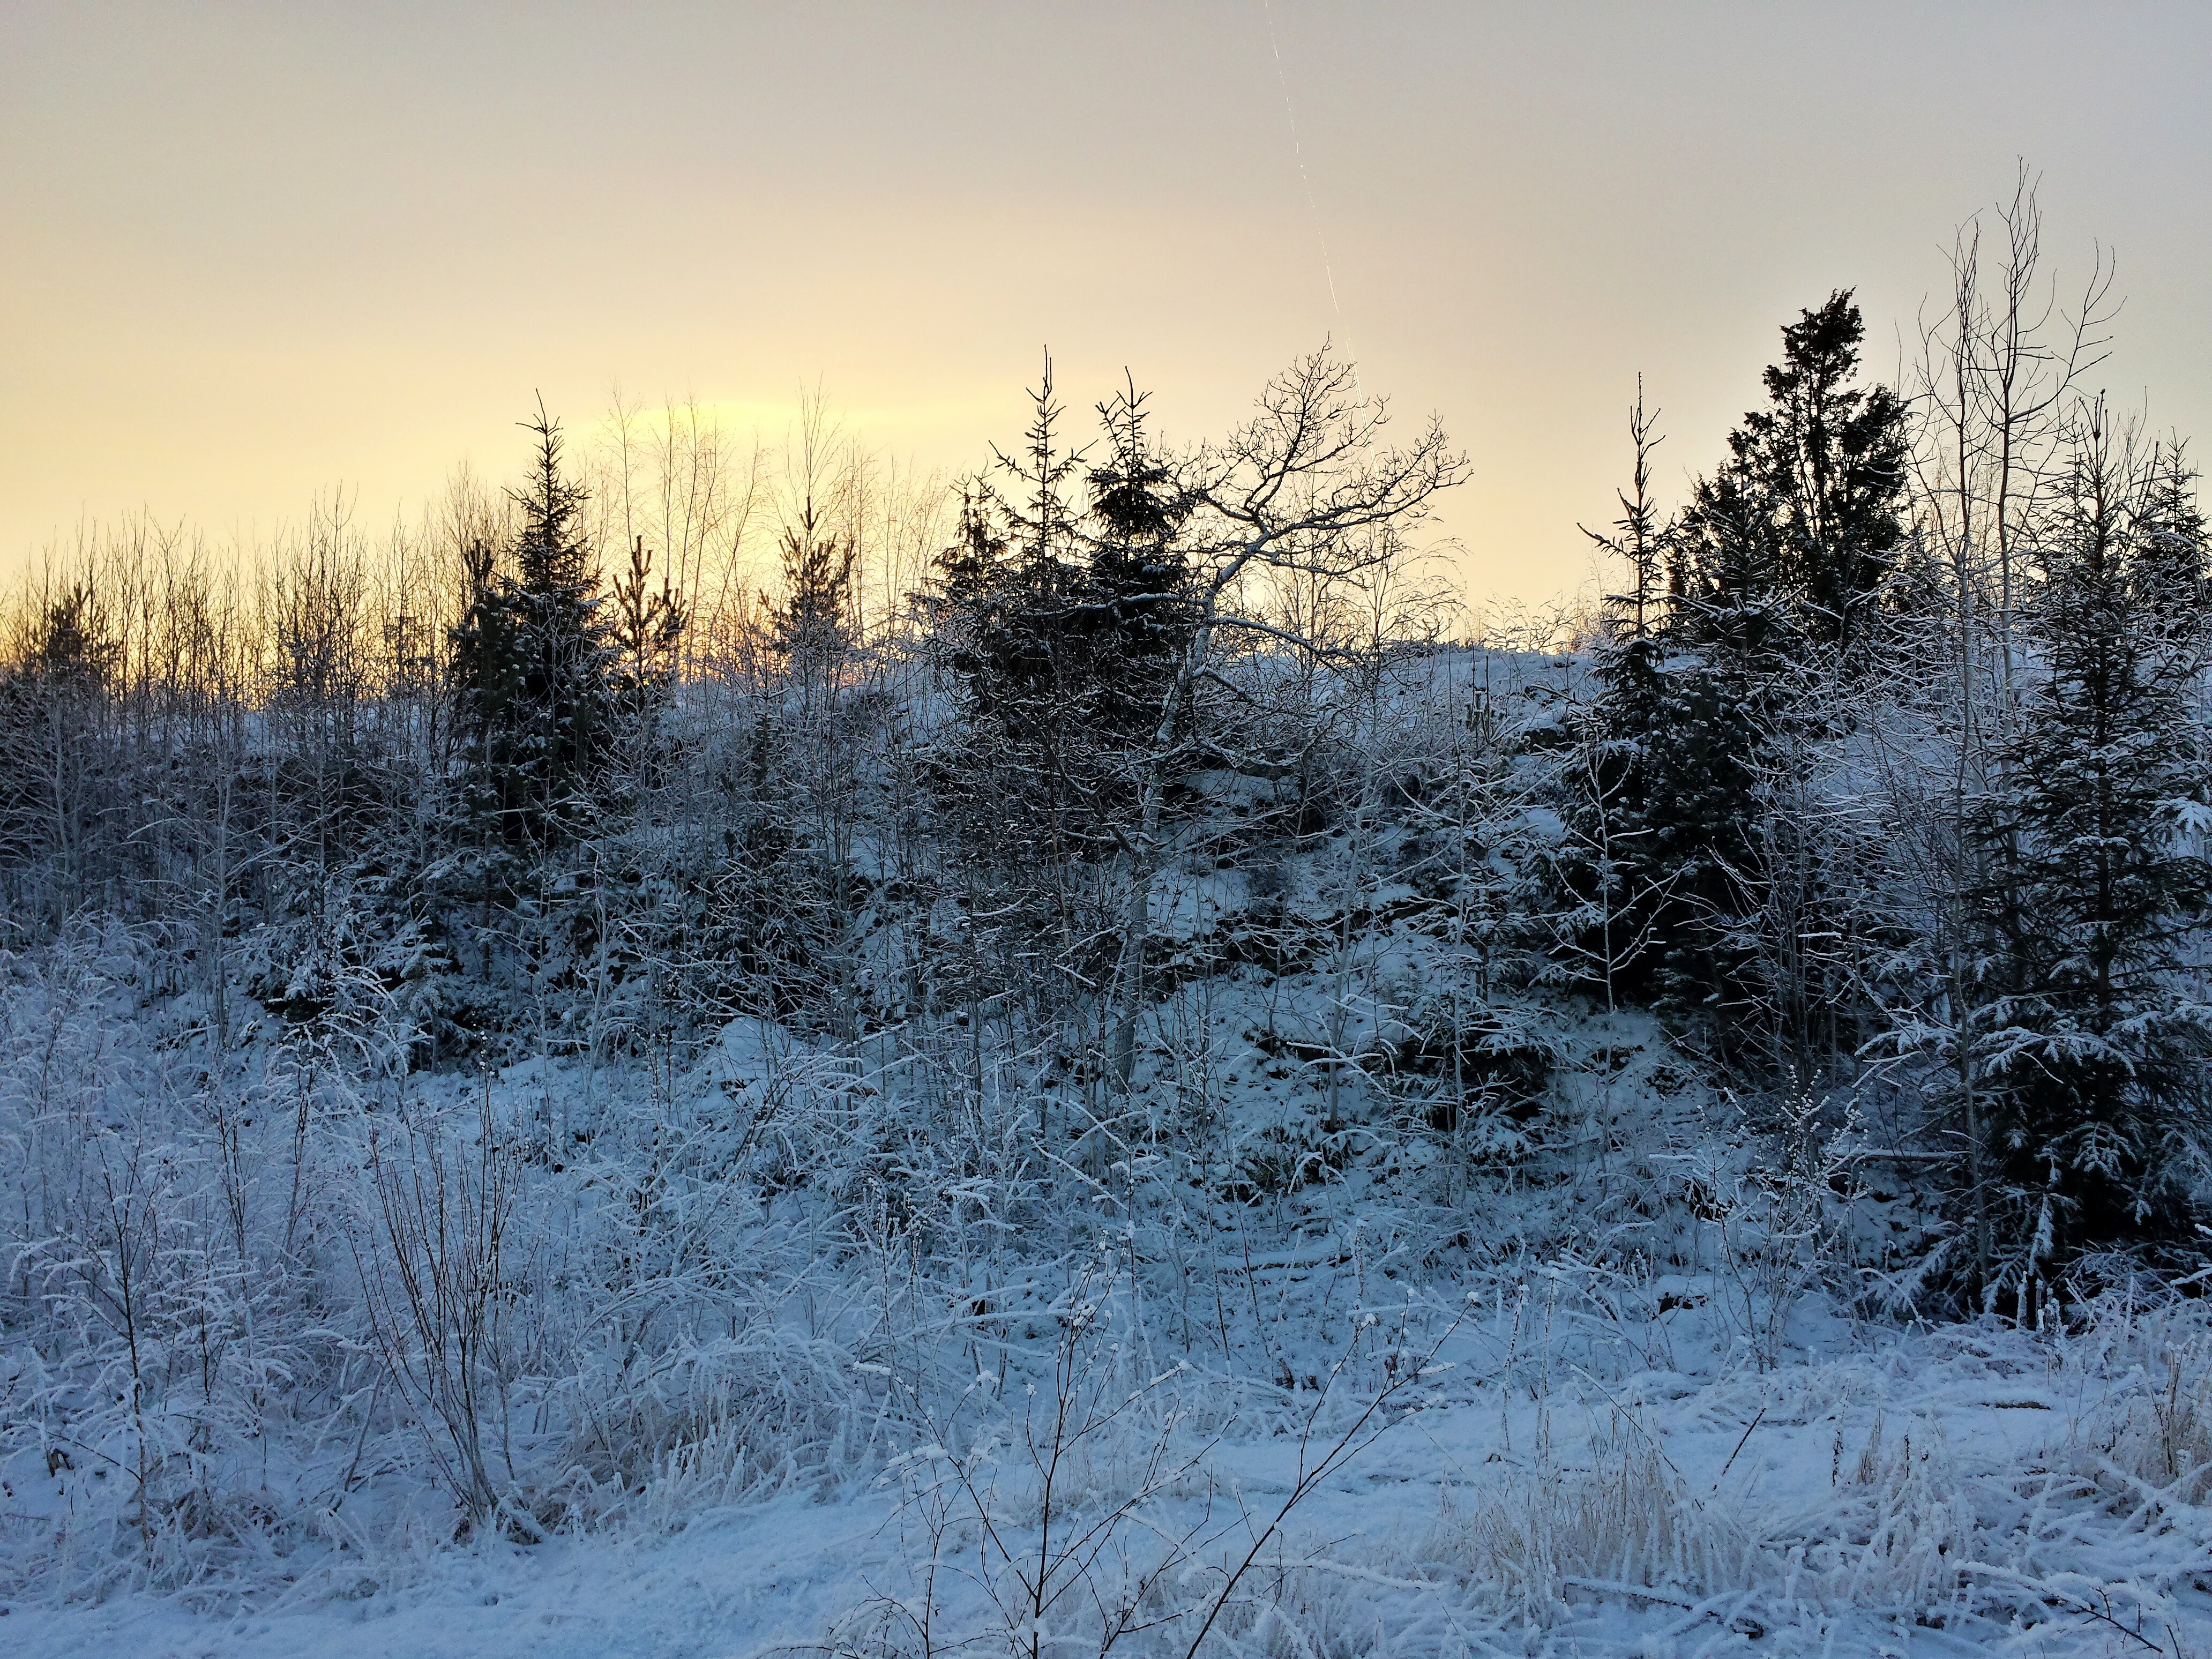
landscape, tree, nature, forest, wilderness, branch, mountain, snow, winter, plant, sun, sunlight, morning, frost, ice, weather, snowy, arctic, season, trees, habitat, freezing, natural environment, atmospheric phenomenon, woody plant, branches without leaves